Electricity sector in Ghana

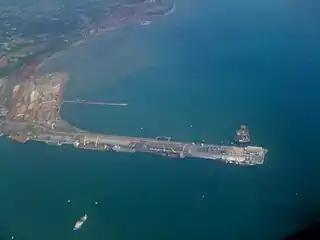
Oil platform off the Sekondi-Takoradi Coast Western Region of Ghana

The second phase of the extension will connect major towns in Upper East Region with the regional capital Bolgatanga, at a cost of US$100 million. The final phase will see exports of electricity across the northern national border of Ghana to Burkina-Faso. In early 1991 the Electricity Corporation of Ghana began the expansion of electricity networks in the northwestern areas of Accra and the Ghanaian corporation aimed to extend the supply of electricity to all isolated centers in Ghana, where diesel is the main source of power. Plans were also afoot to increase the supply of electricity by utilization of thermal energy and construction was anticipated by late 1994 on the country's first thermal power generating plant near Sekondi-Takoradi and scheduled for completion in 1997, the plant contributed 300MW of electricity to the Ghana national grid.